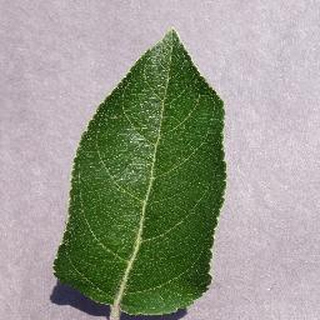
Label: healthy_apple